Brazilian Revolution of 1930

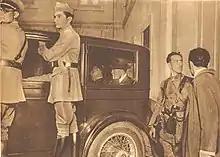
The deposed President Washington Luís leaving the Guanabara Palace, the official residence (October 24).

The operation to depose the president was initiated on the morning of 24 October. Before dawn, the Minister of War and commander of the 1st Military Region came to talk with Luís, and it became clear the situation was unsustainable and irreversible. Shortly before 9a.m., Leme called to speak with Minister of Foreign Affairs Otávio Mangabeira that he had been told Fort Copacabana ordered the President to leave by 11a.m., and, as a warning, they would begin shooting dry powder after 9a.m. Luís determined that his wife and other ladies in the Guanabara Palace, Luís's residence, would evacuate and seek shelter in their friends' house in Cosme Velho. Shots of dry powder began as they left, which scared the entire population of Rio.